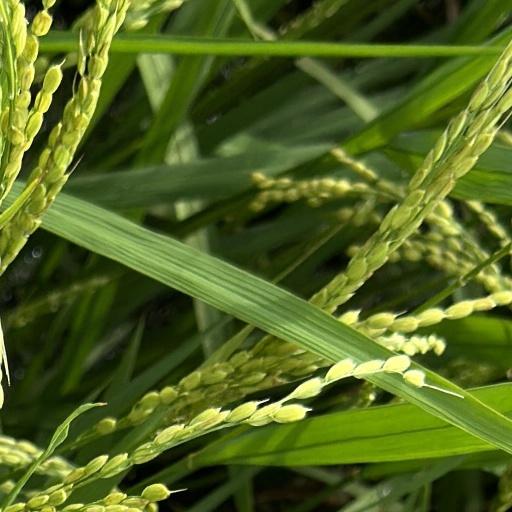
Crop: rice